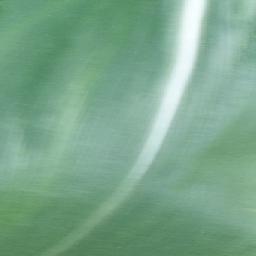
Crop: corn
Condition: (maize)_healthy